William R. McKeen Jr.

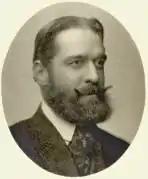
William Riley McKeen

William R. McKeen Jr. (2 October 1869 – 19 October 1946) was the inventor of the track motorcar. While serving as the superintendent of motive power and machinery for the Union Pacific he developed the McKeen railmotor, later launching the McKeen Motor Car Company at the insistence of UP head E.H. Harriman. His company was located at the Union Pacific Railroad Omaha Shops Facility in Omaha, Nebraska.